List of tallest buildings in Tel Aviv

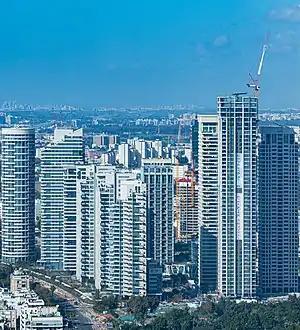
A view of Park Tzameret, a high-end residential neighborhood in Tel Aviv

This list of the tallest buildings in Tel Aviv ranks buildings in Tel Aviv, Israel by their height. Tel Aviv is the second-largest city in the State of Israel. Some of the tallest buildings in Israel are located in Tel Aviv as well as Ramat Gan. Tel Aviv is noted for its recent development as a hub in high-rise buildings due to its soaring price of real estate. Almost all the buildings above 100 metres were built within the past two decades.